2014 MLS SuperDraft

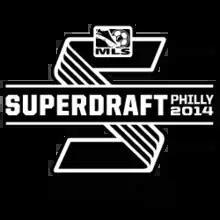

The 2014 MLS SuperDraft was the fifteenth SuperDraft presented by Major League Soccer. The first two rounds of the four round draft took place on January 16, 2014, in Philadelphia, Pennsylvania at the Philadelphia Convention Center. Rounds three and four took place on January 21, 2014, via conference call.